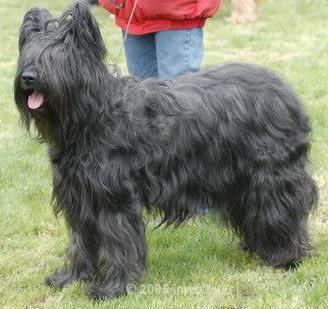
briard